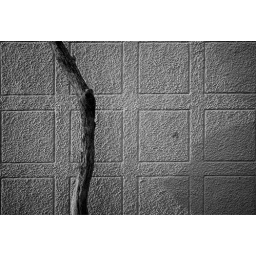
A dried tree against a wall one evening.....